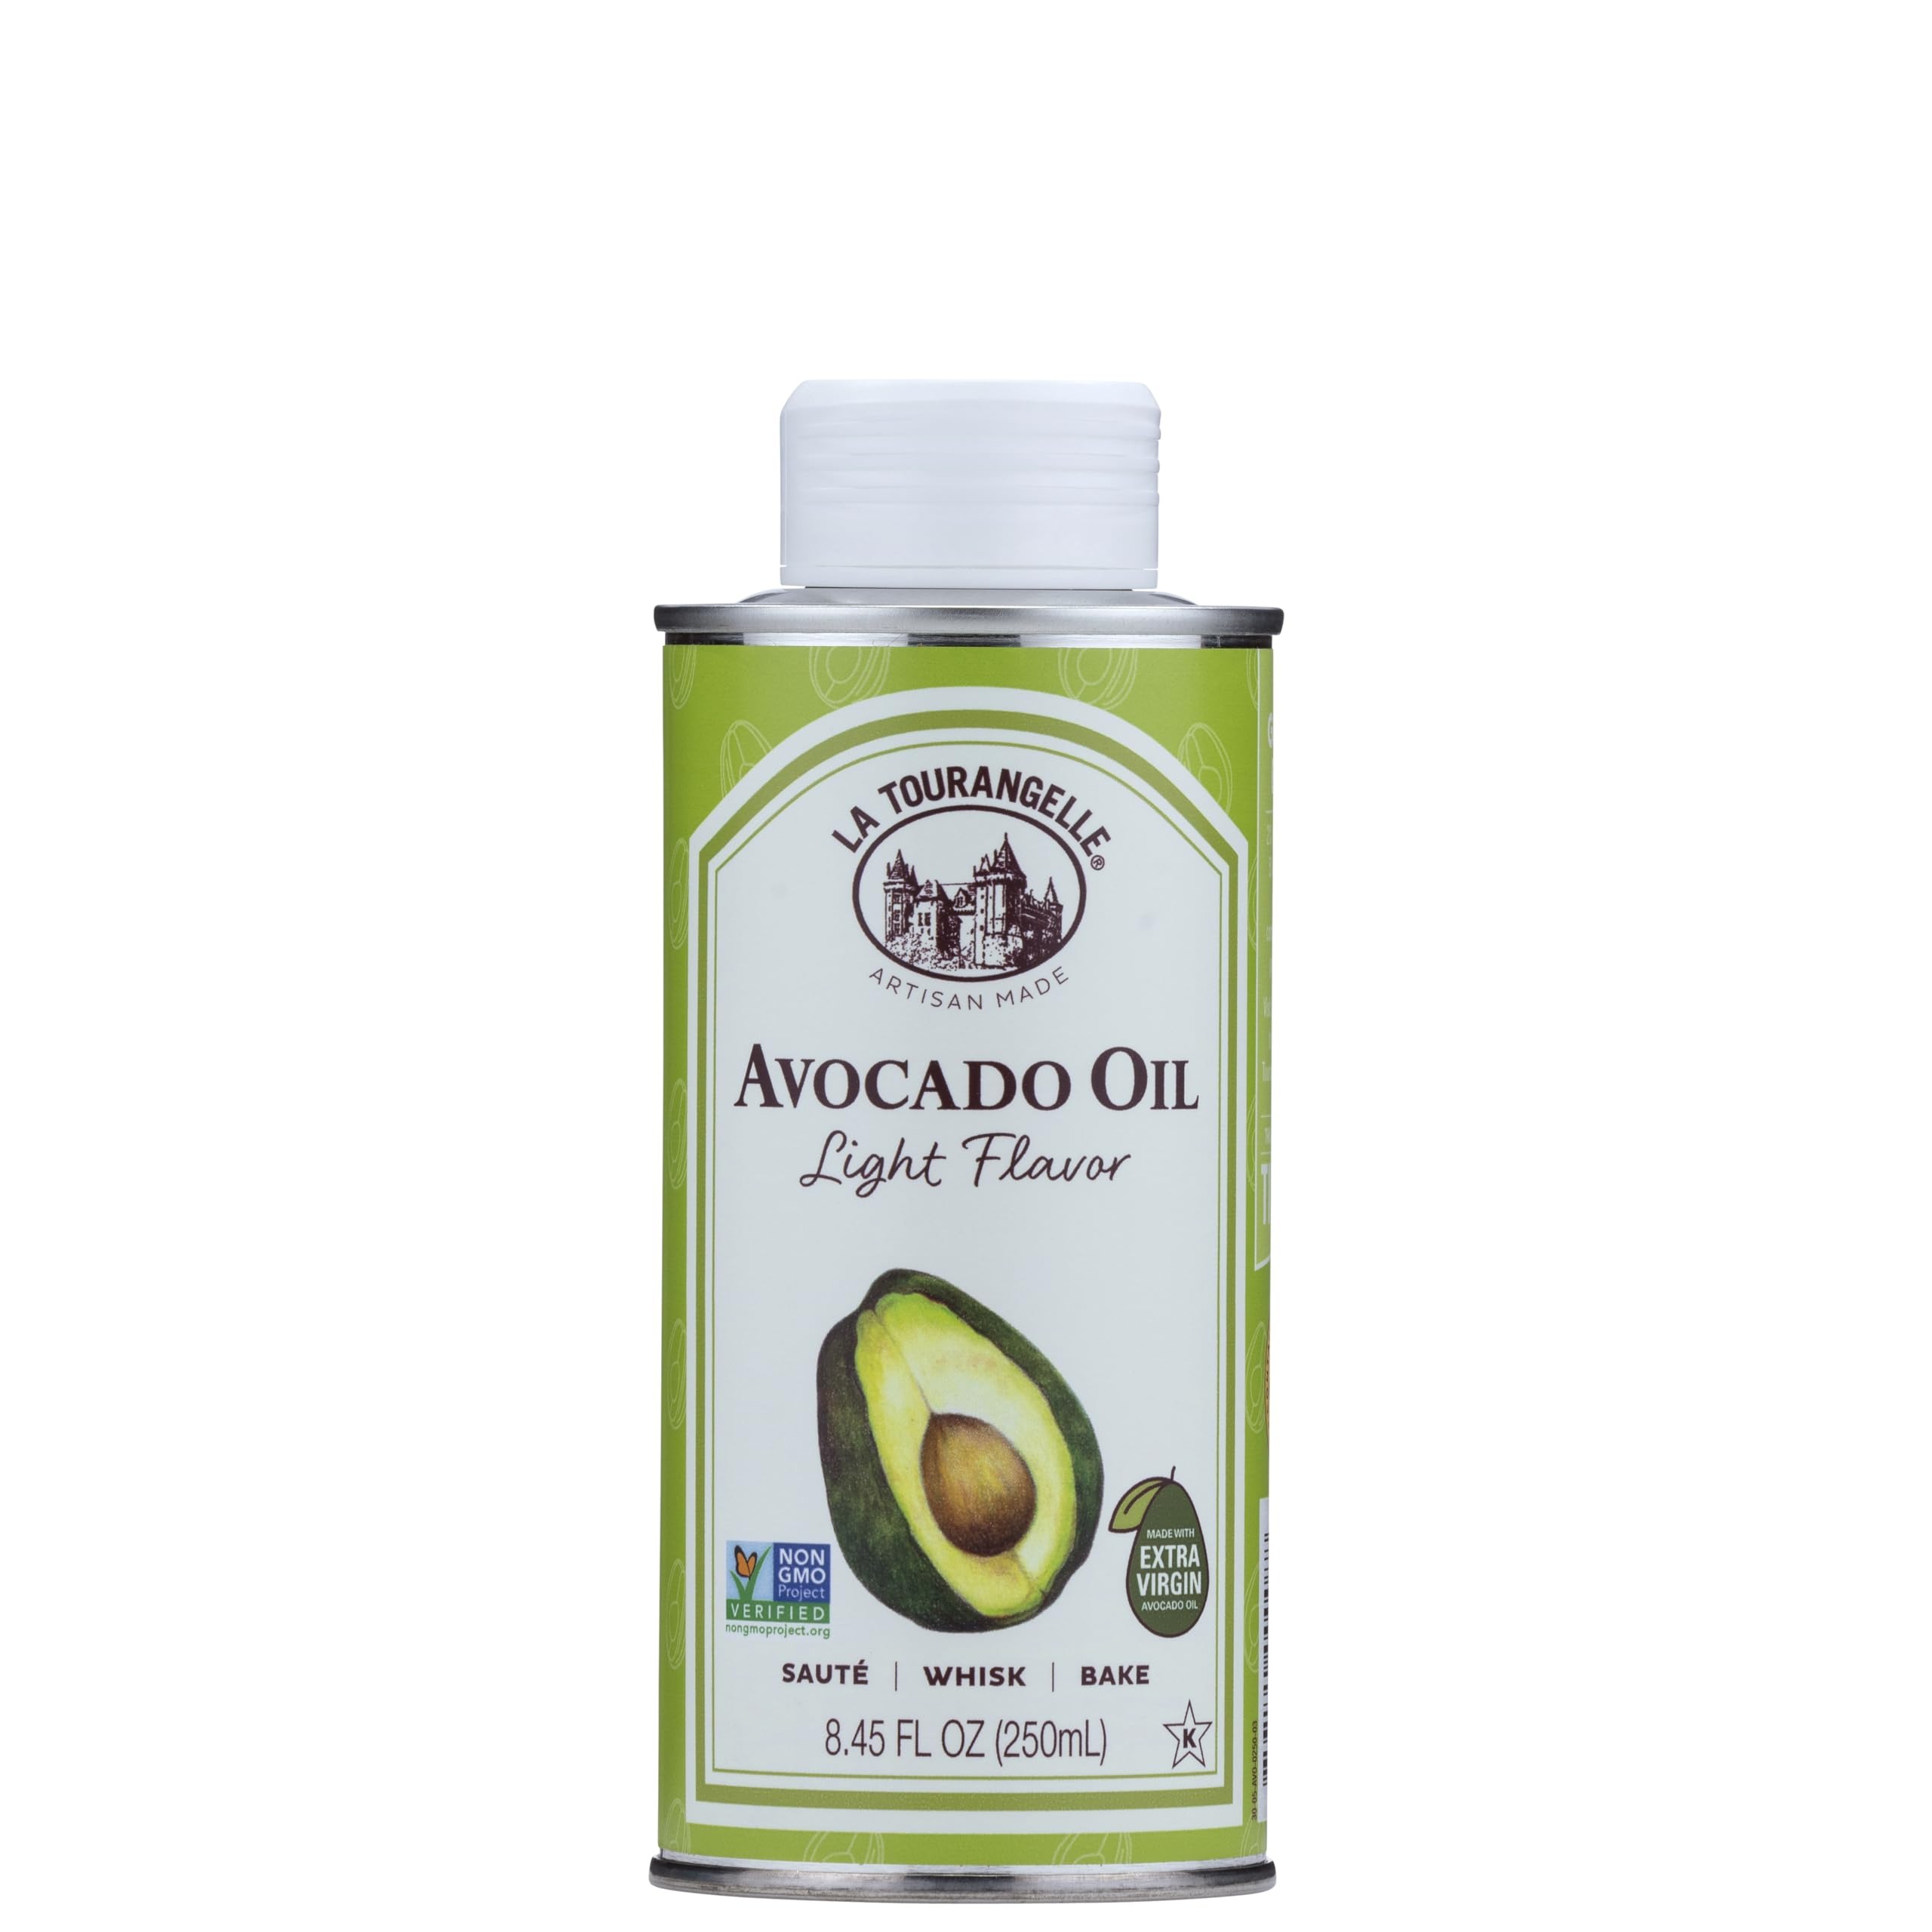
Item Name: La Tourangelle, Avocado Oil, Handcrafted from Premium Avocados, Great for Cooking, as Butter Substitute, and for Skin and Hair, 8.45 fl oz
Bullet Point: La Tourangelle Avocado Oil, 8.45 Fluid Ounces (Pack Of 6)
Value: 8.45
Unit: Fl Oz

Price: 10.69